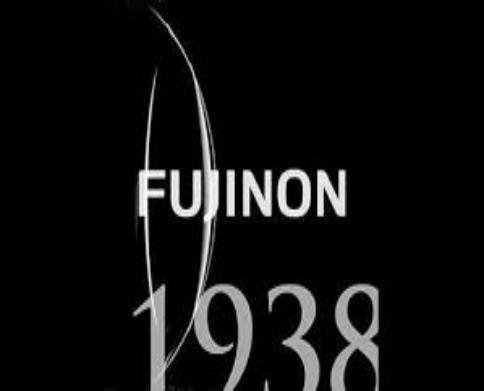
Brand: Fujinon
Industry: Electronic